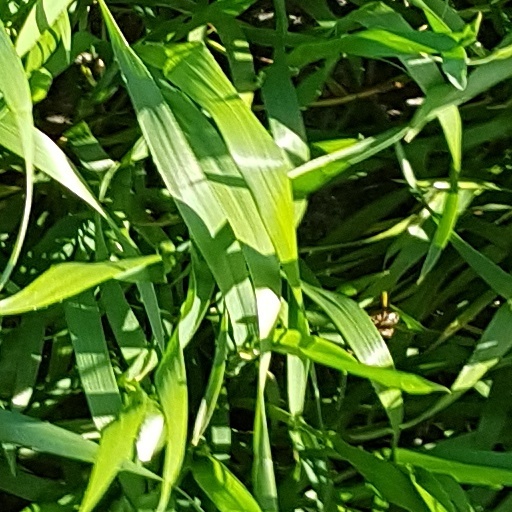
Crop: wheat